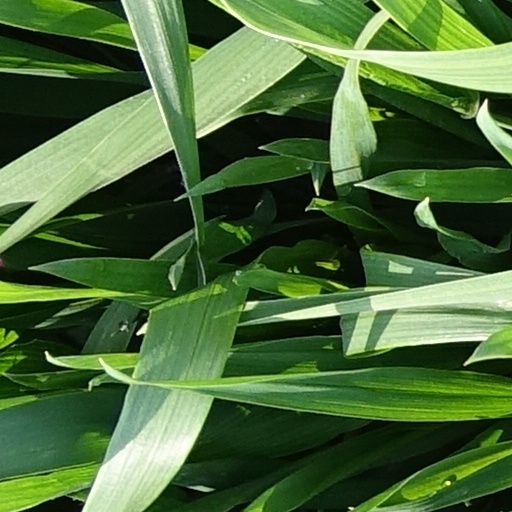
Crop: wheat